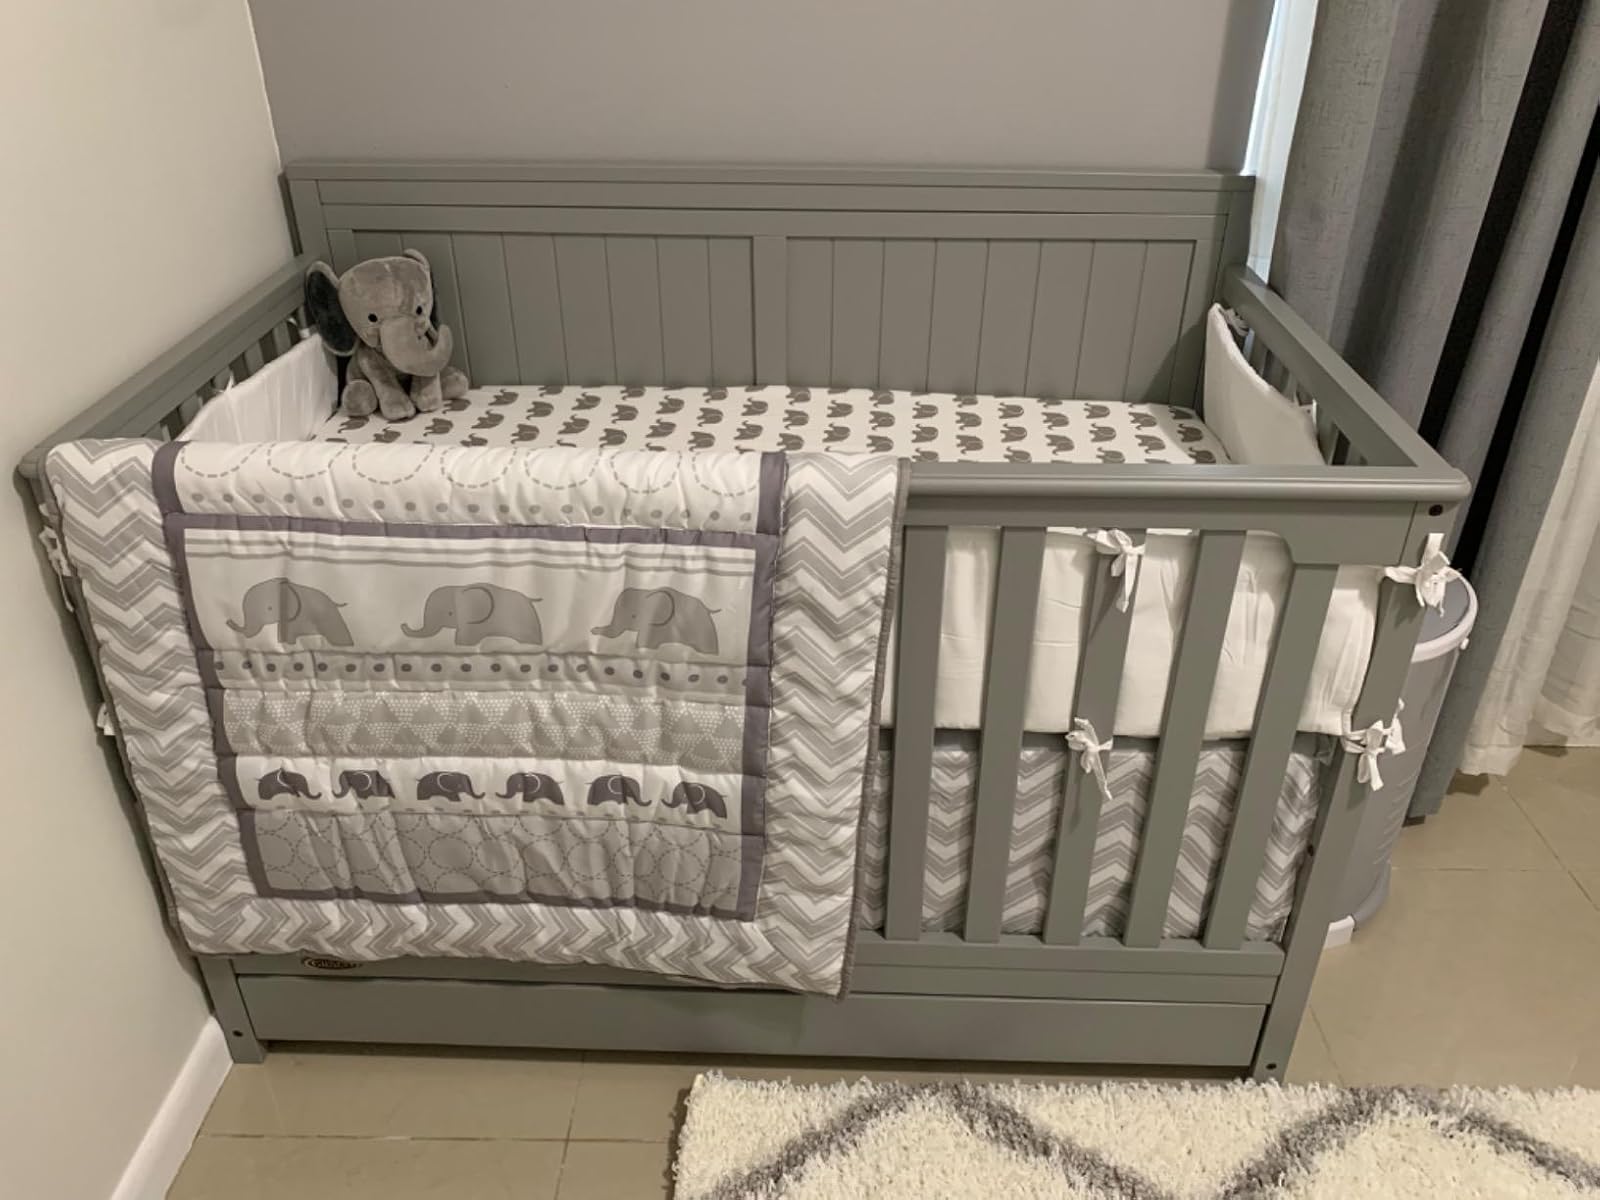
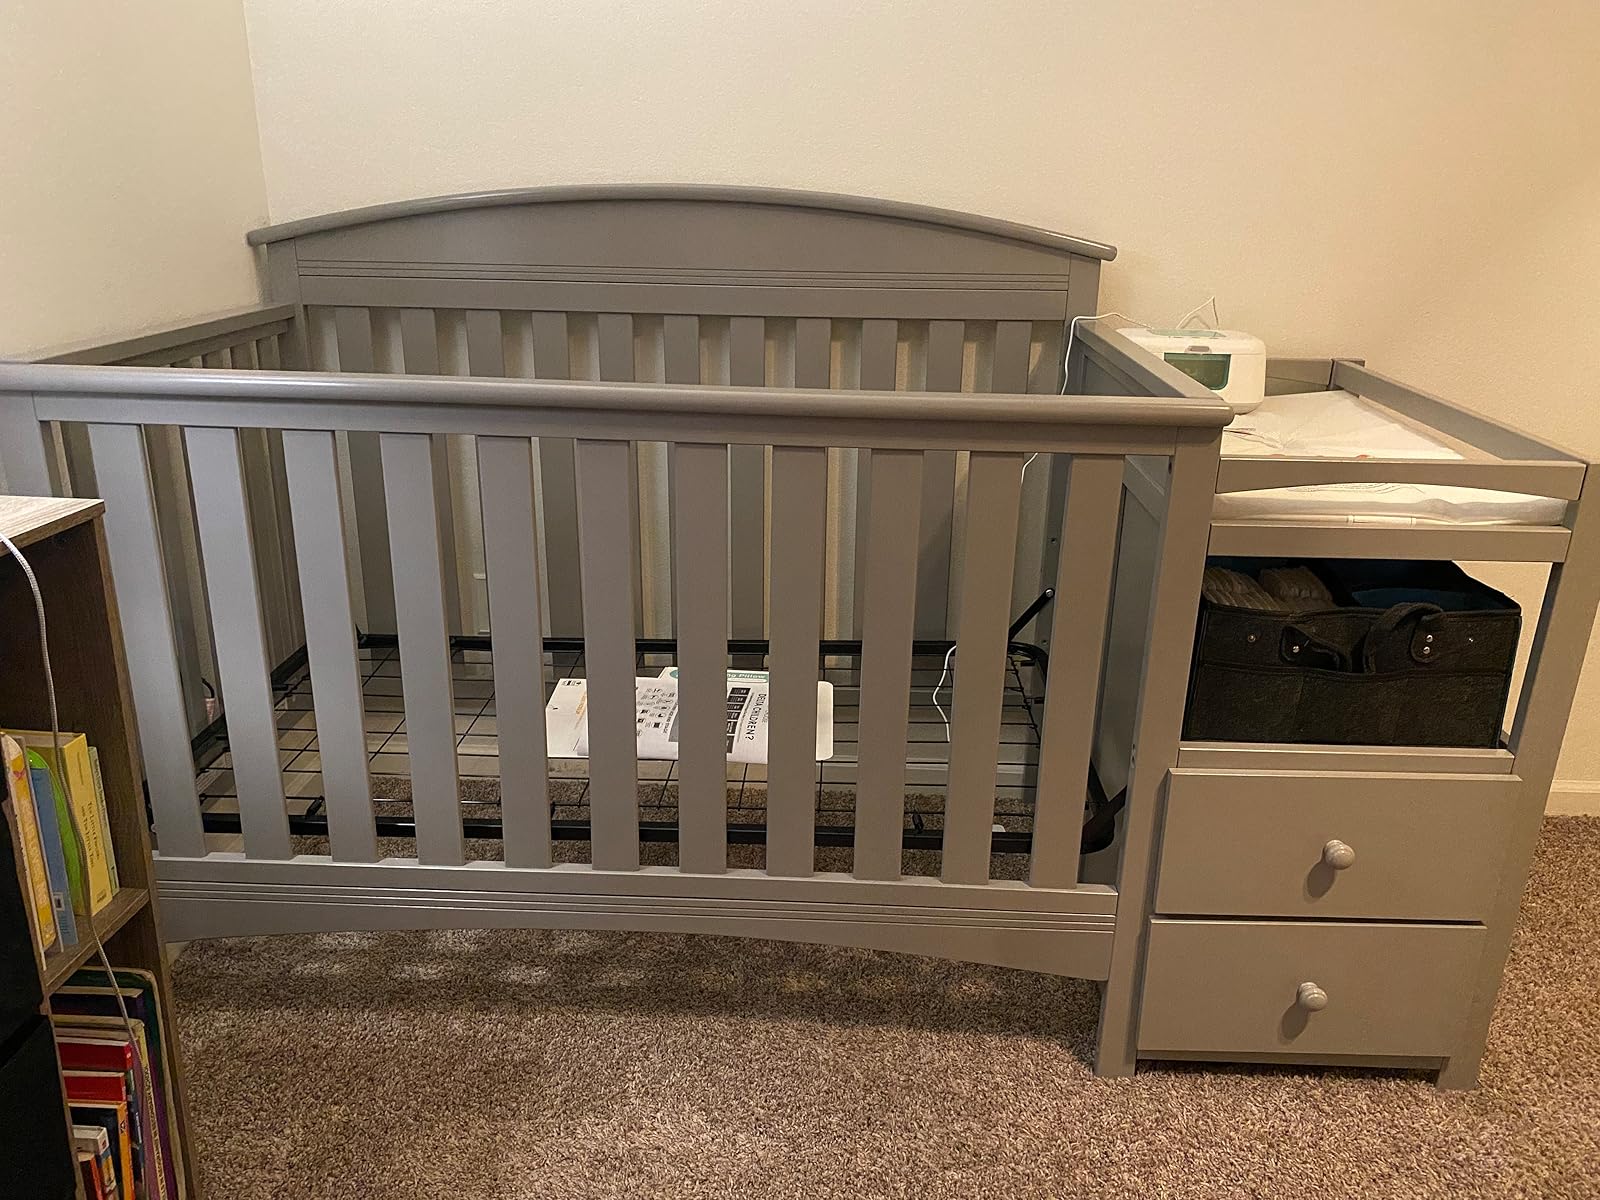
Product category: products_crib
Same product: no